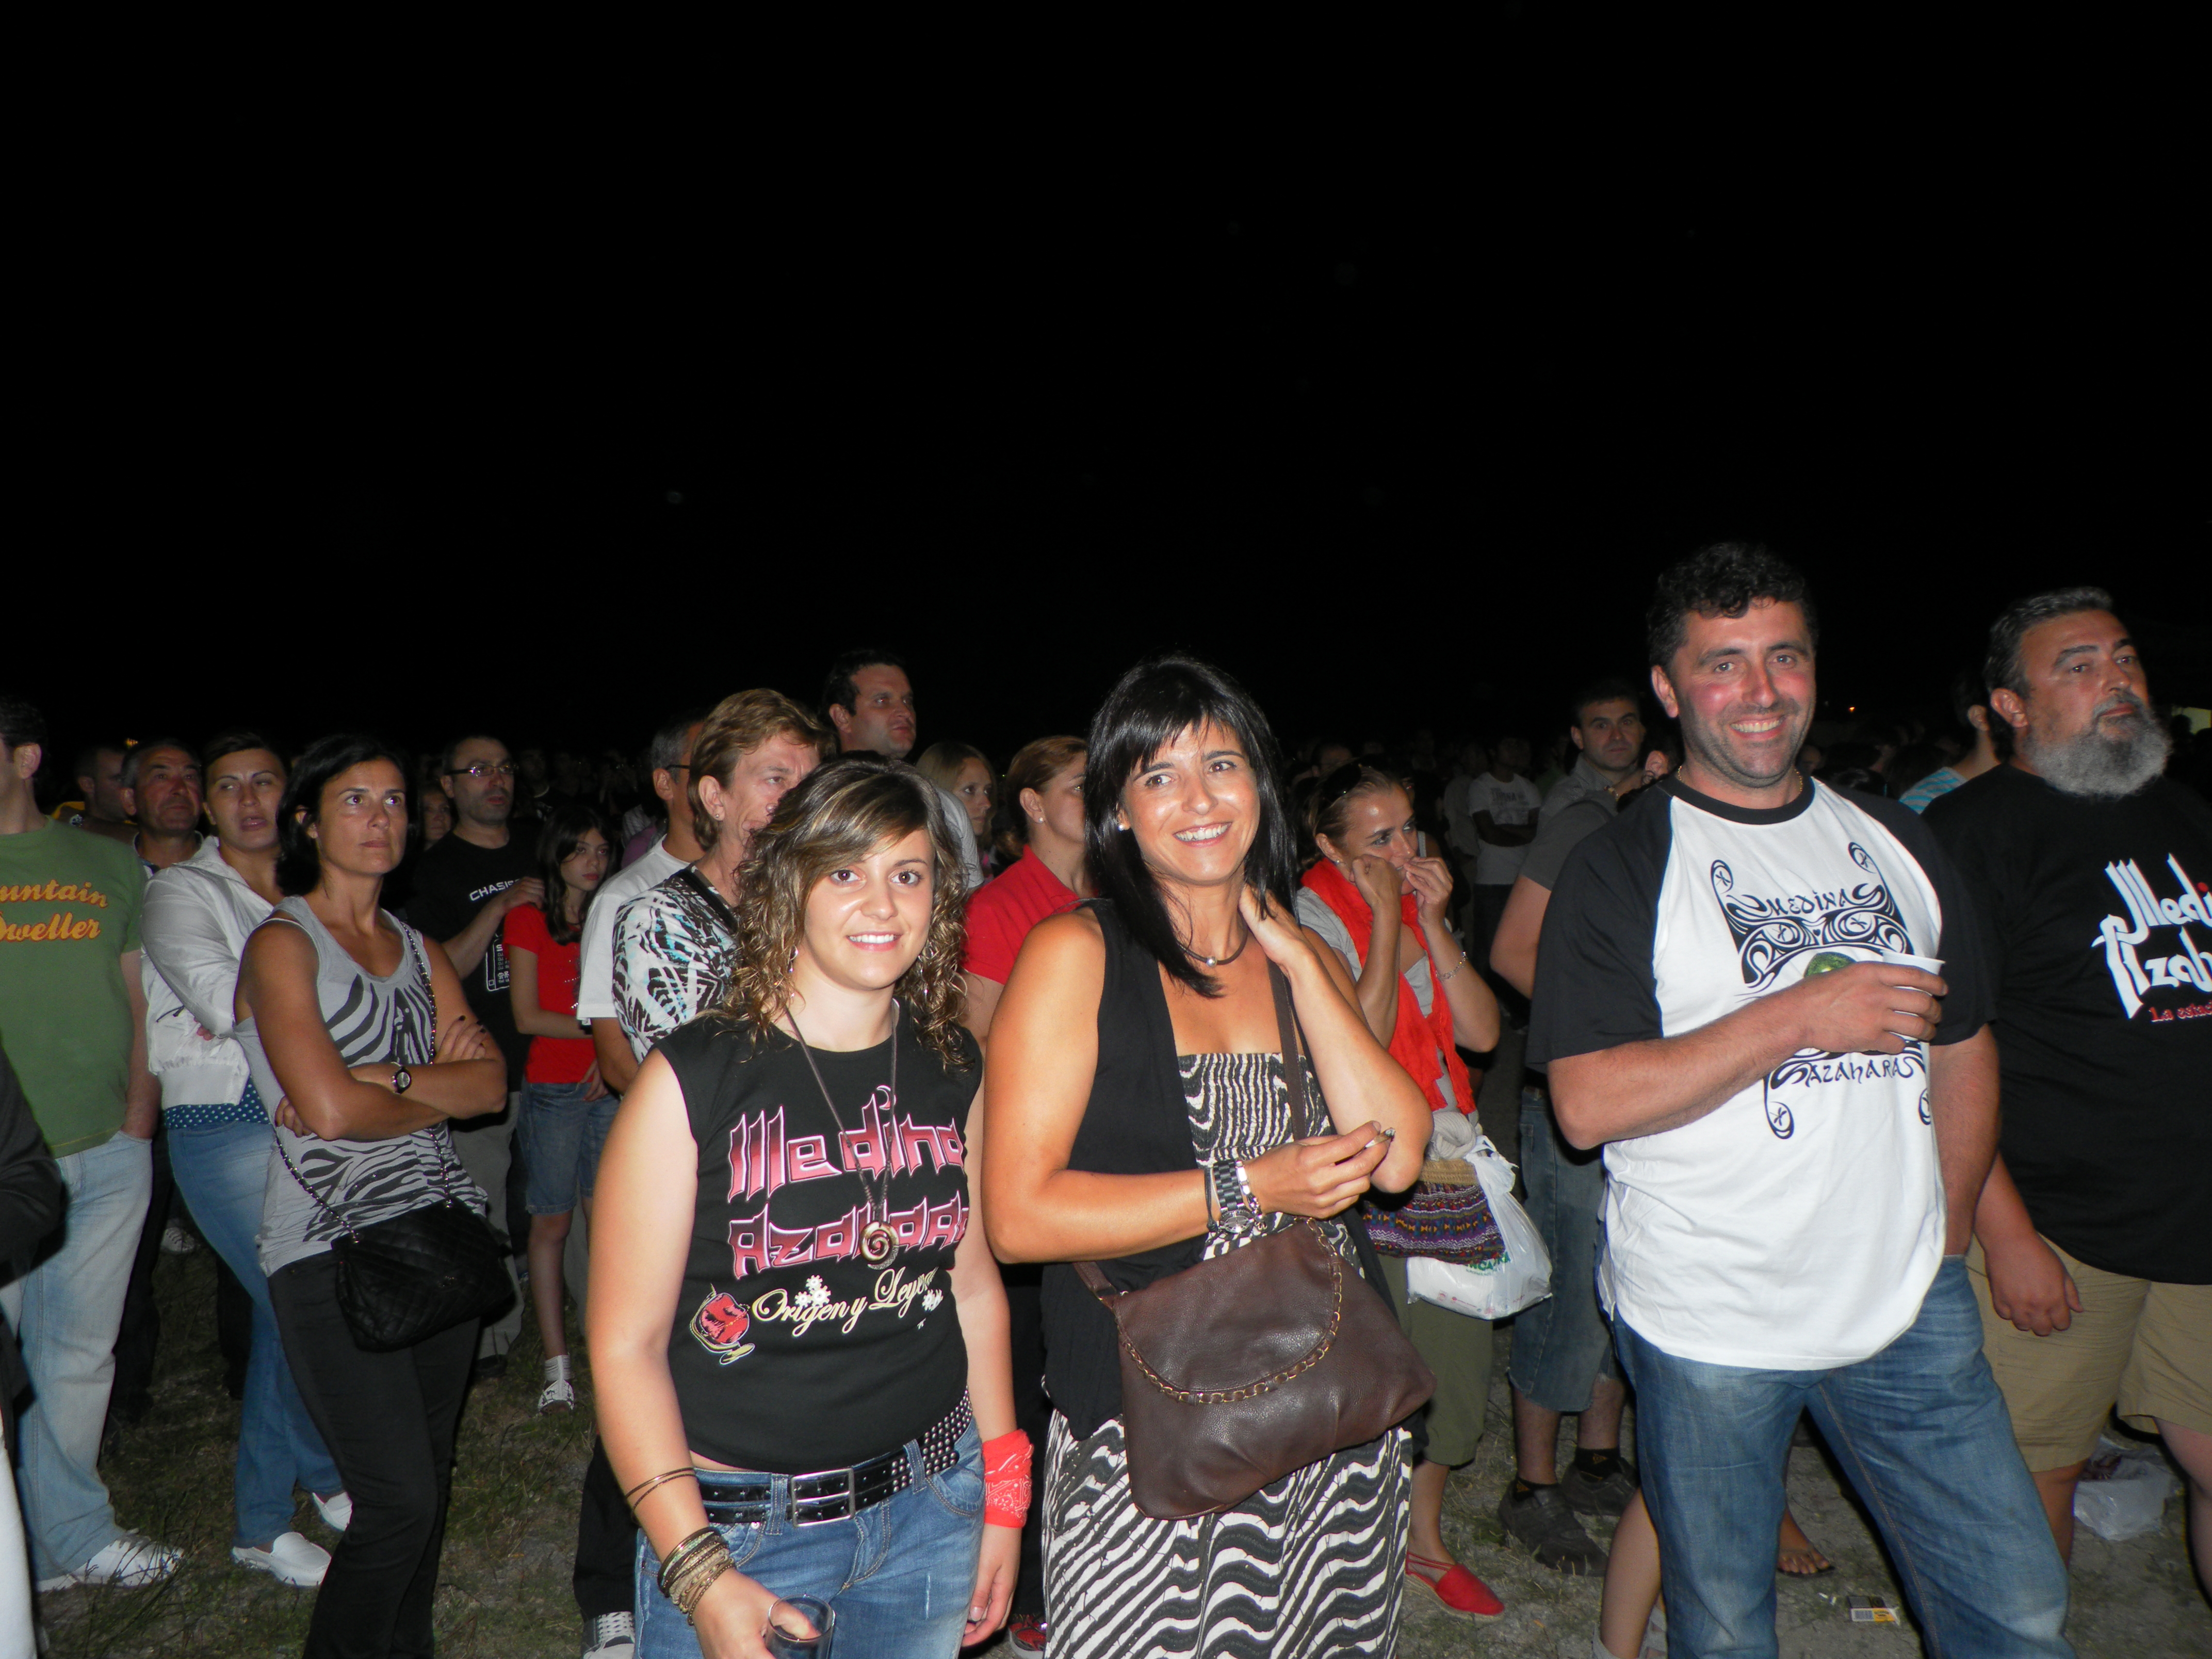
people, youth, ggl1, social group